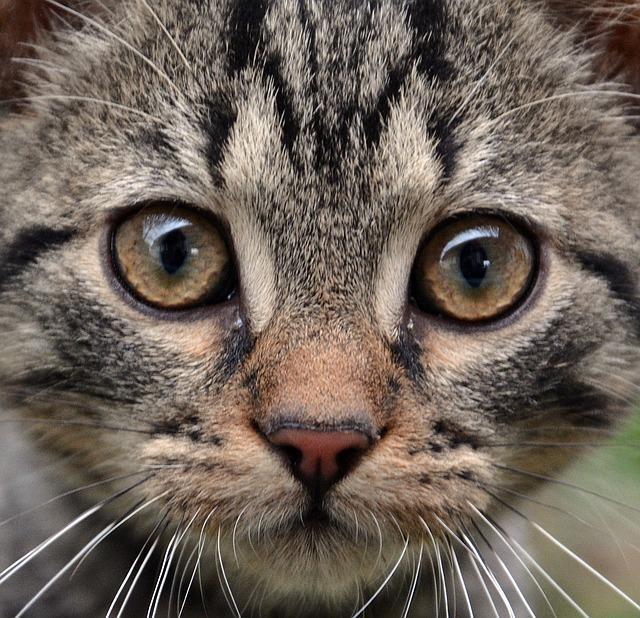
cat